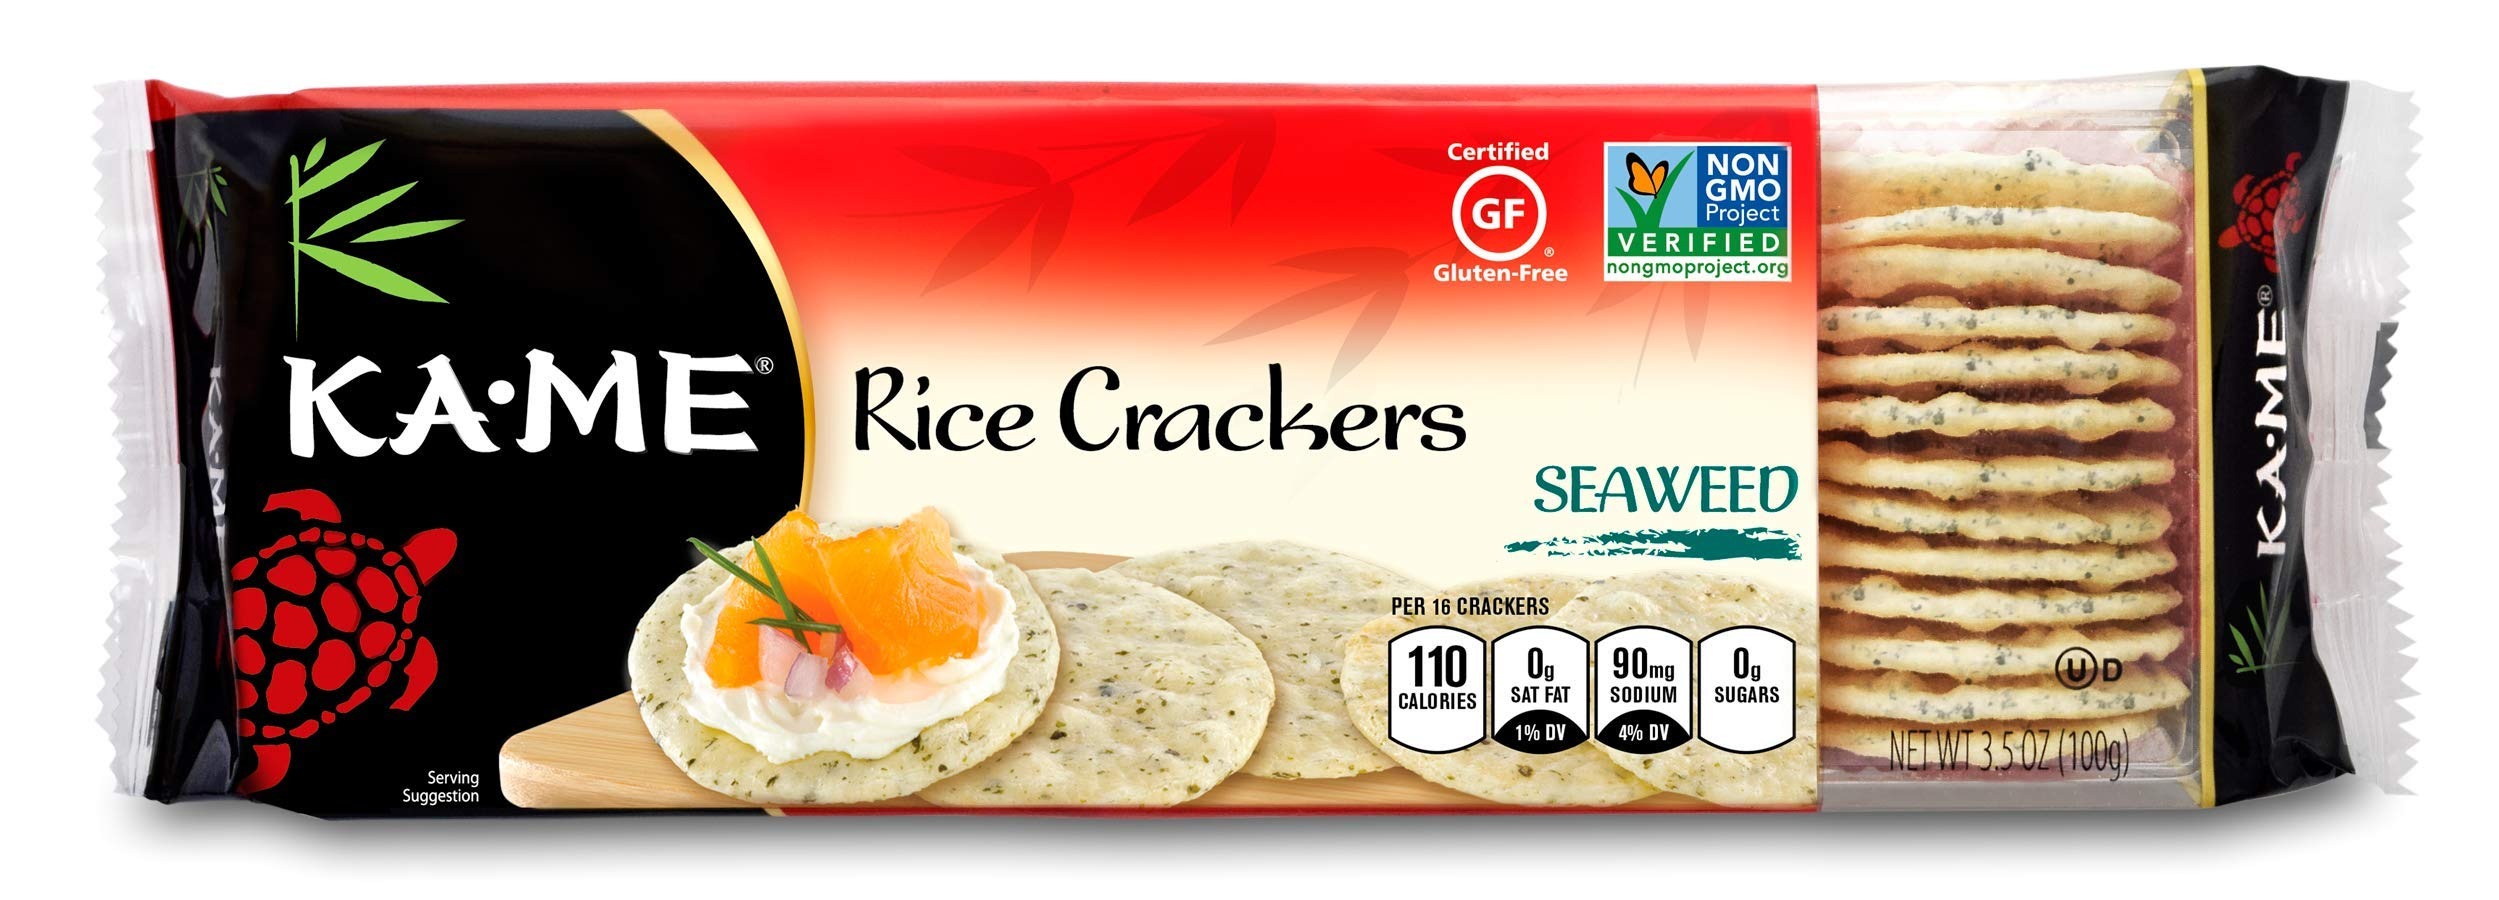
Item Name: Ka-Me Gluten Free Rice Crackers, Seaweed, 3.5 Ounce
Bullet Point 1: Rice crackers seasoned with seaweed
Bullet Point 2: Great enjoyed on their own, or served with cheese or dips
Bullet Point 3: All natural, gluten free
Bullet Point 4: Product of Thailand
Value: 3.5
Unit: Ounce

Price: 23.25